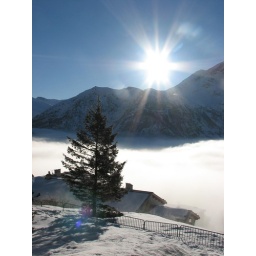
pine tree in backlight